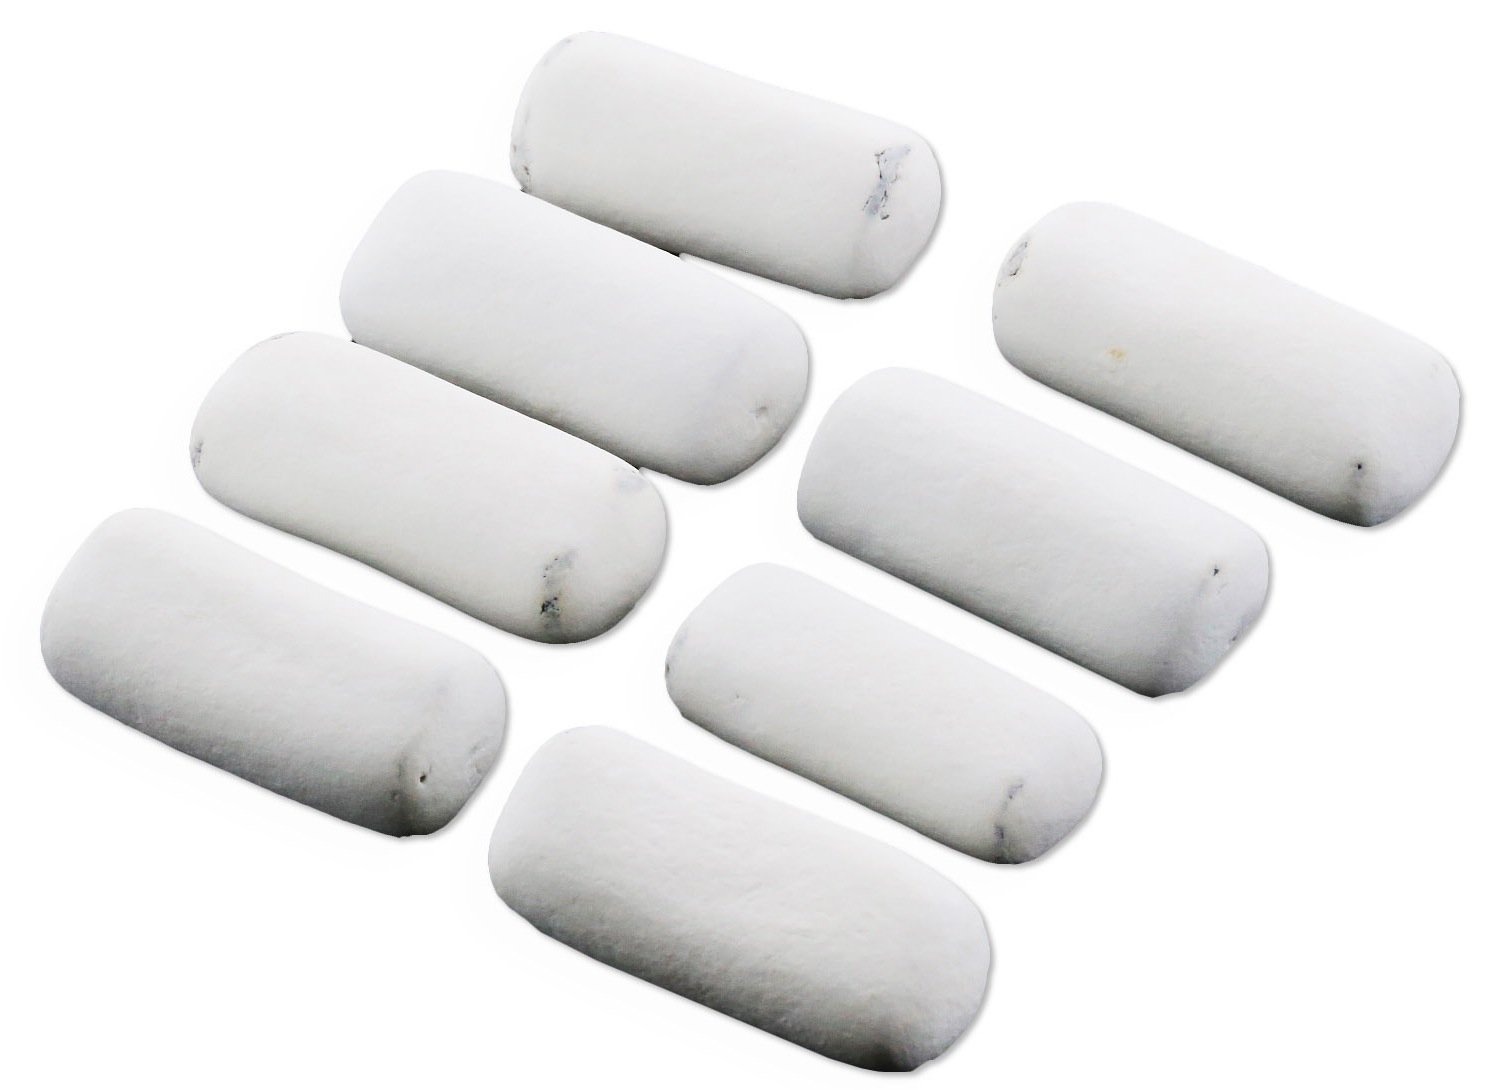
Item Name: Mint Licorice School Chalk (2.200 Lbs)
Bullet Point 1: Estimate per order: 2.200 Lbs in a Sealed bag (Aprx 299 Pcs)
Bullet Point 2: Sweet hard Licorice
Bullet Point 3: Product of Gustaf, Holland
Bullet Point 4: Color: White
Bullet Point 5: packed From Bulk In Non Branded Ziplock Bag, Please Inquire.
Product Description: Mint and licorice . Youll never guess how tasty these chalk-looking candies are, until you bite through the refreshing crunchy peppermint that coats the soft licorice center. The Dutch sure love it! (Aprx 299 Pcs) Produce by Gustaf, Holland.
Value: 35.2
Unit: Ounce

Price: 46.23